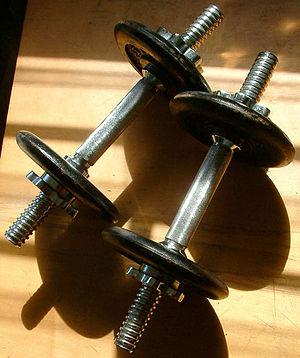
Un haltère est une pièce d'équipement utilisée en musculation. C'est une masse qui peut être tenue dans une main. La plupart du temps, les haltères sont utilisés par paire par les lutteurs, les culturistes, les sportifs et les personnes voulant de manière générale augmenter leur force et le volume de leurs muscles. Il existe une alternative utilisable à deux mains appelée girya, utilisée depuis la Grèce antique et démocratisée à la fin du XIXᵉ siècle en Russie.